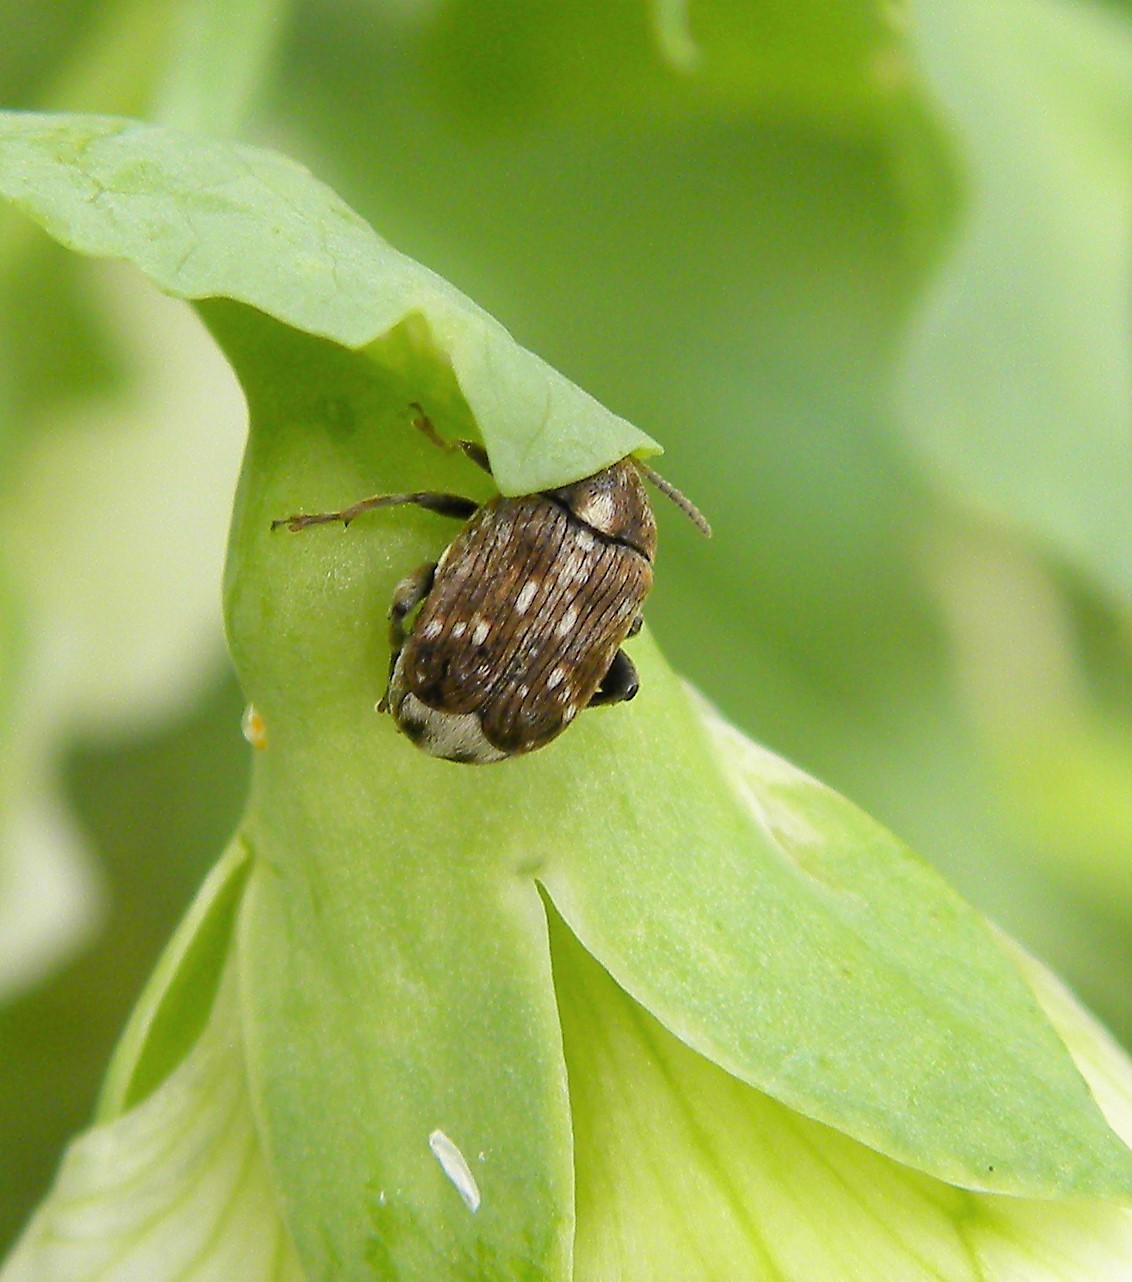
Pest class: pea_weevil